Thermocouple

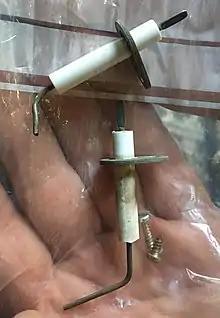
Flame-igniter(top)-and-flame-sensor

Some combined main burner and pilot gas valves (mainly by Honeywell) reduce the power demand to within the range of a single universal thermocouple heated by a pilot (25 mV open circuit falling by half with the coil connected to a 10–12 mV, 0.2–0.25 A source, typically) by sizing the coil to be able to hold the valve open against a light spring, but only after the initial turning-on force is provided by the user pressing and holding a knob to compress the spring during lighting of the pilot. These systems are identifiable by the "press and hold for x minutes" in the pilot lighting instructions. (The holding current requirement of such a valve is much less than a bigger solenoid designed for pulling the valve in from a closed position would require.) Special test sets are made to confirm the valve let-go and holding currents, because an ordinary milliammeter cannot be used as it introduces more resistance than the gas valve coil. Apart from testing the open circuit voltage of the thermocouple, and the near short-circuit DC continuity through the thermocouple gas valve coil, the easiest non-specialist test is substitution of a known good gas valve.